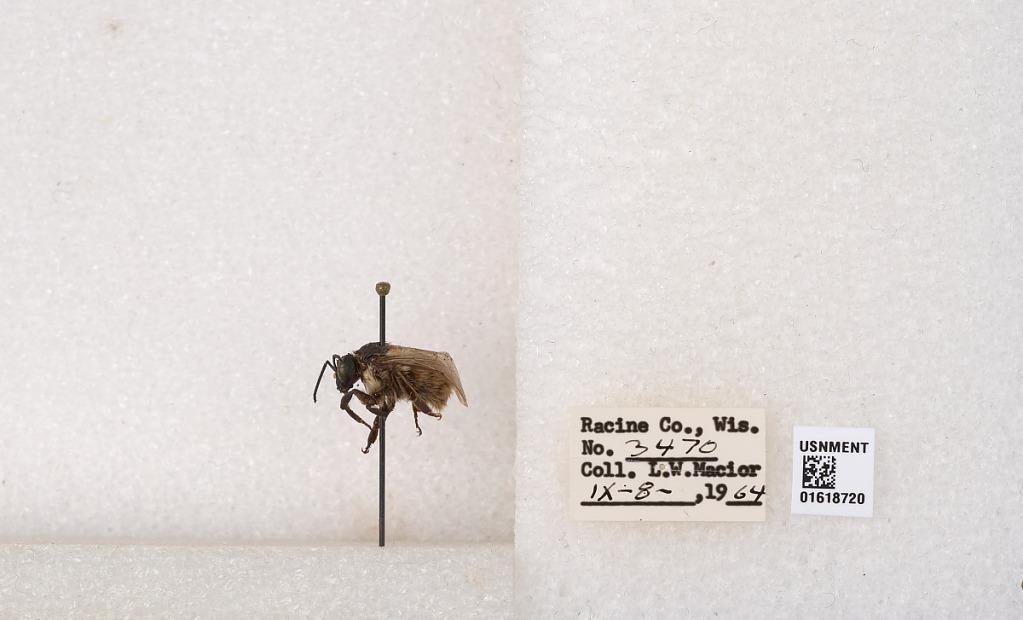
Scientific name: Bombus impatiens Cresson
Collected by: L. Macior
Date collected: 1964-9-8
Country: United States
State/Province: Wisconsin
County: Racine
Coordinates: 42.7299, -87.8123